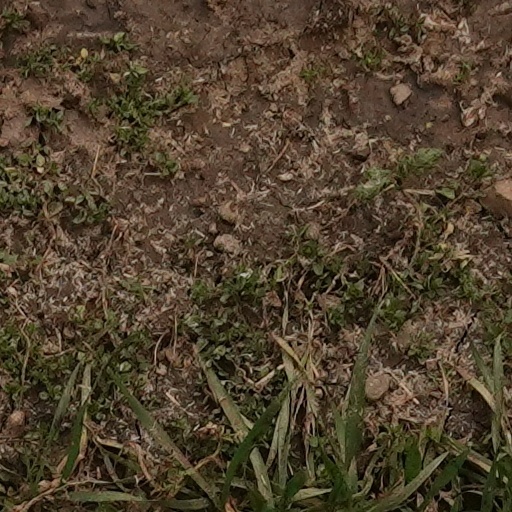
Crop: wheat